Yuri Alberto

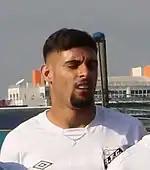
Yuri Alberto with Santos U20 in 2019

Born in the northern neighbourhood of Vila Cristina in São José dos Campos, Yuri Alberto joined Santos' youth setup in 2013 at the age of twelve. On 28 July 2017, he signed his first professional contract after agreeing to a three-year deal.